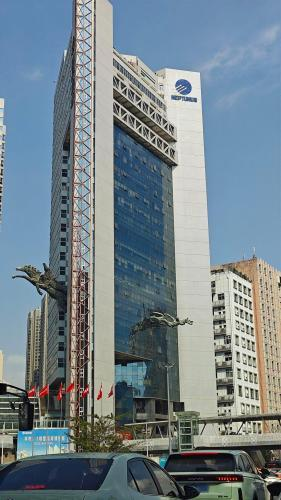
地标名称：海王大厦
所在城市：深圳市·南山区